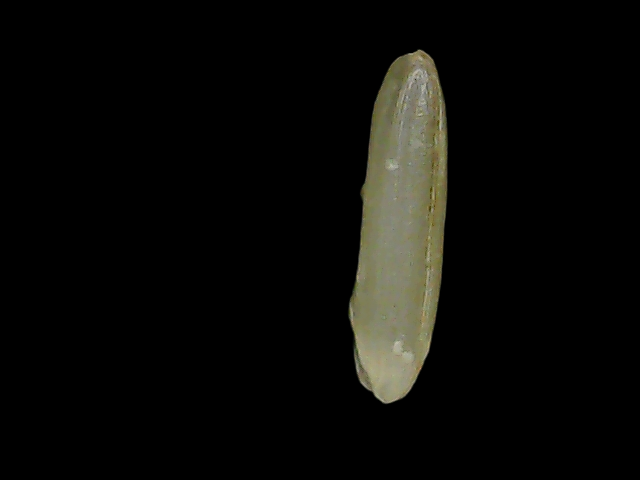
Rice variety: Binadhan19